Carlos Gutiérrez (baseball)

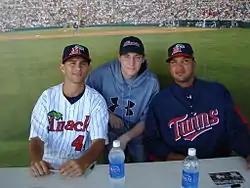

Carlos Rafael Gutiérrez (born September 22, 1986) is a Puerto Rican-American former professional baseball relief pitcher. He last played in the Chicago Cubs organization in 2013. The 6'3" tall, 205 lbs. right-hander was selected by the Minnesota Twins in the first round (27th overall) of the 2008 Major League Baseball draft as a compensation pick from the Los Angeles Angels after signing Twins free agent Torii Hunter. He entered the season ranked as the Twins seventh best prospect by "Baseball America".